Kazi Nazrul Islam

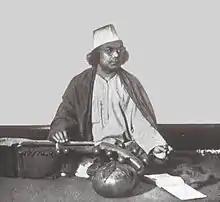
Kazi Nazrul Islam playing Sarod

Kazi Nazrul Islam joined the army in late 1917. Nazrul Islam left the British Indian army in 1920, when the 49th Bengal Regiment was disbanded, and settled in Calcutta. He joined the staff of the "Bangiya Mussalman Sahitya Samiti" ("Bengali Muslim Literary Society"). He published his first novel "Bandhan-hara" ("বাঁধন-হারা", 'Freedom from Bondage') in 1920, on which he continued to work over the next seven years. His first collection of poems, which included ""Bodhan"", ""Shat-il-Arab"", ""Kheya-parer" "Tarani"", and ""Badal Prater Sharab"", received critical acclaim.